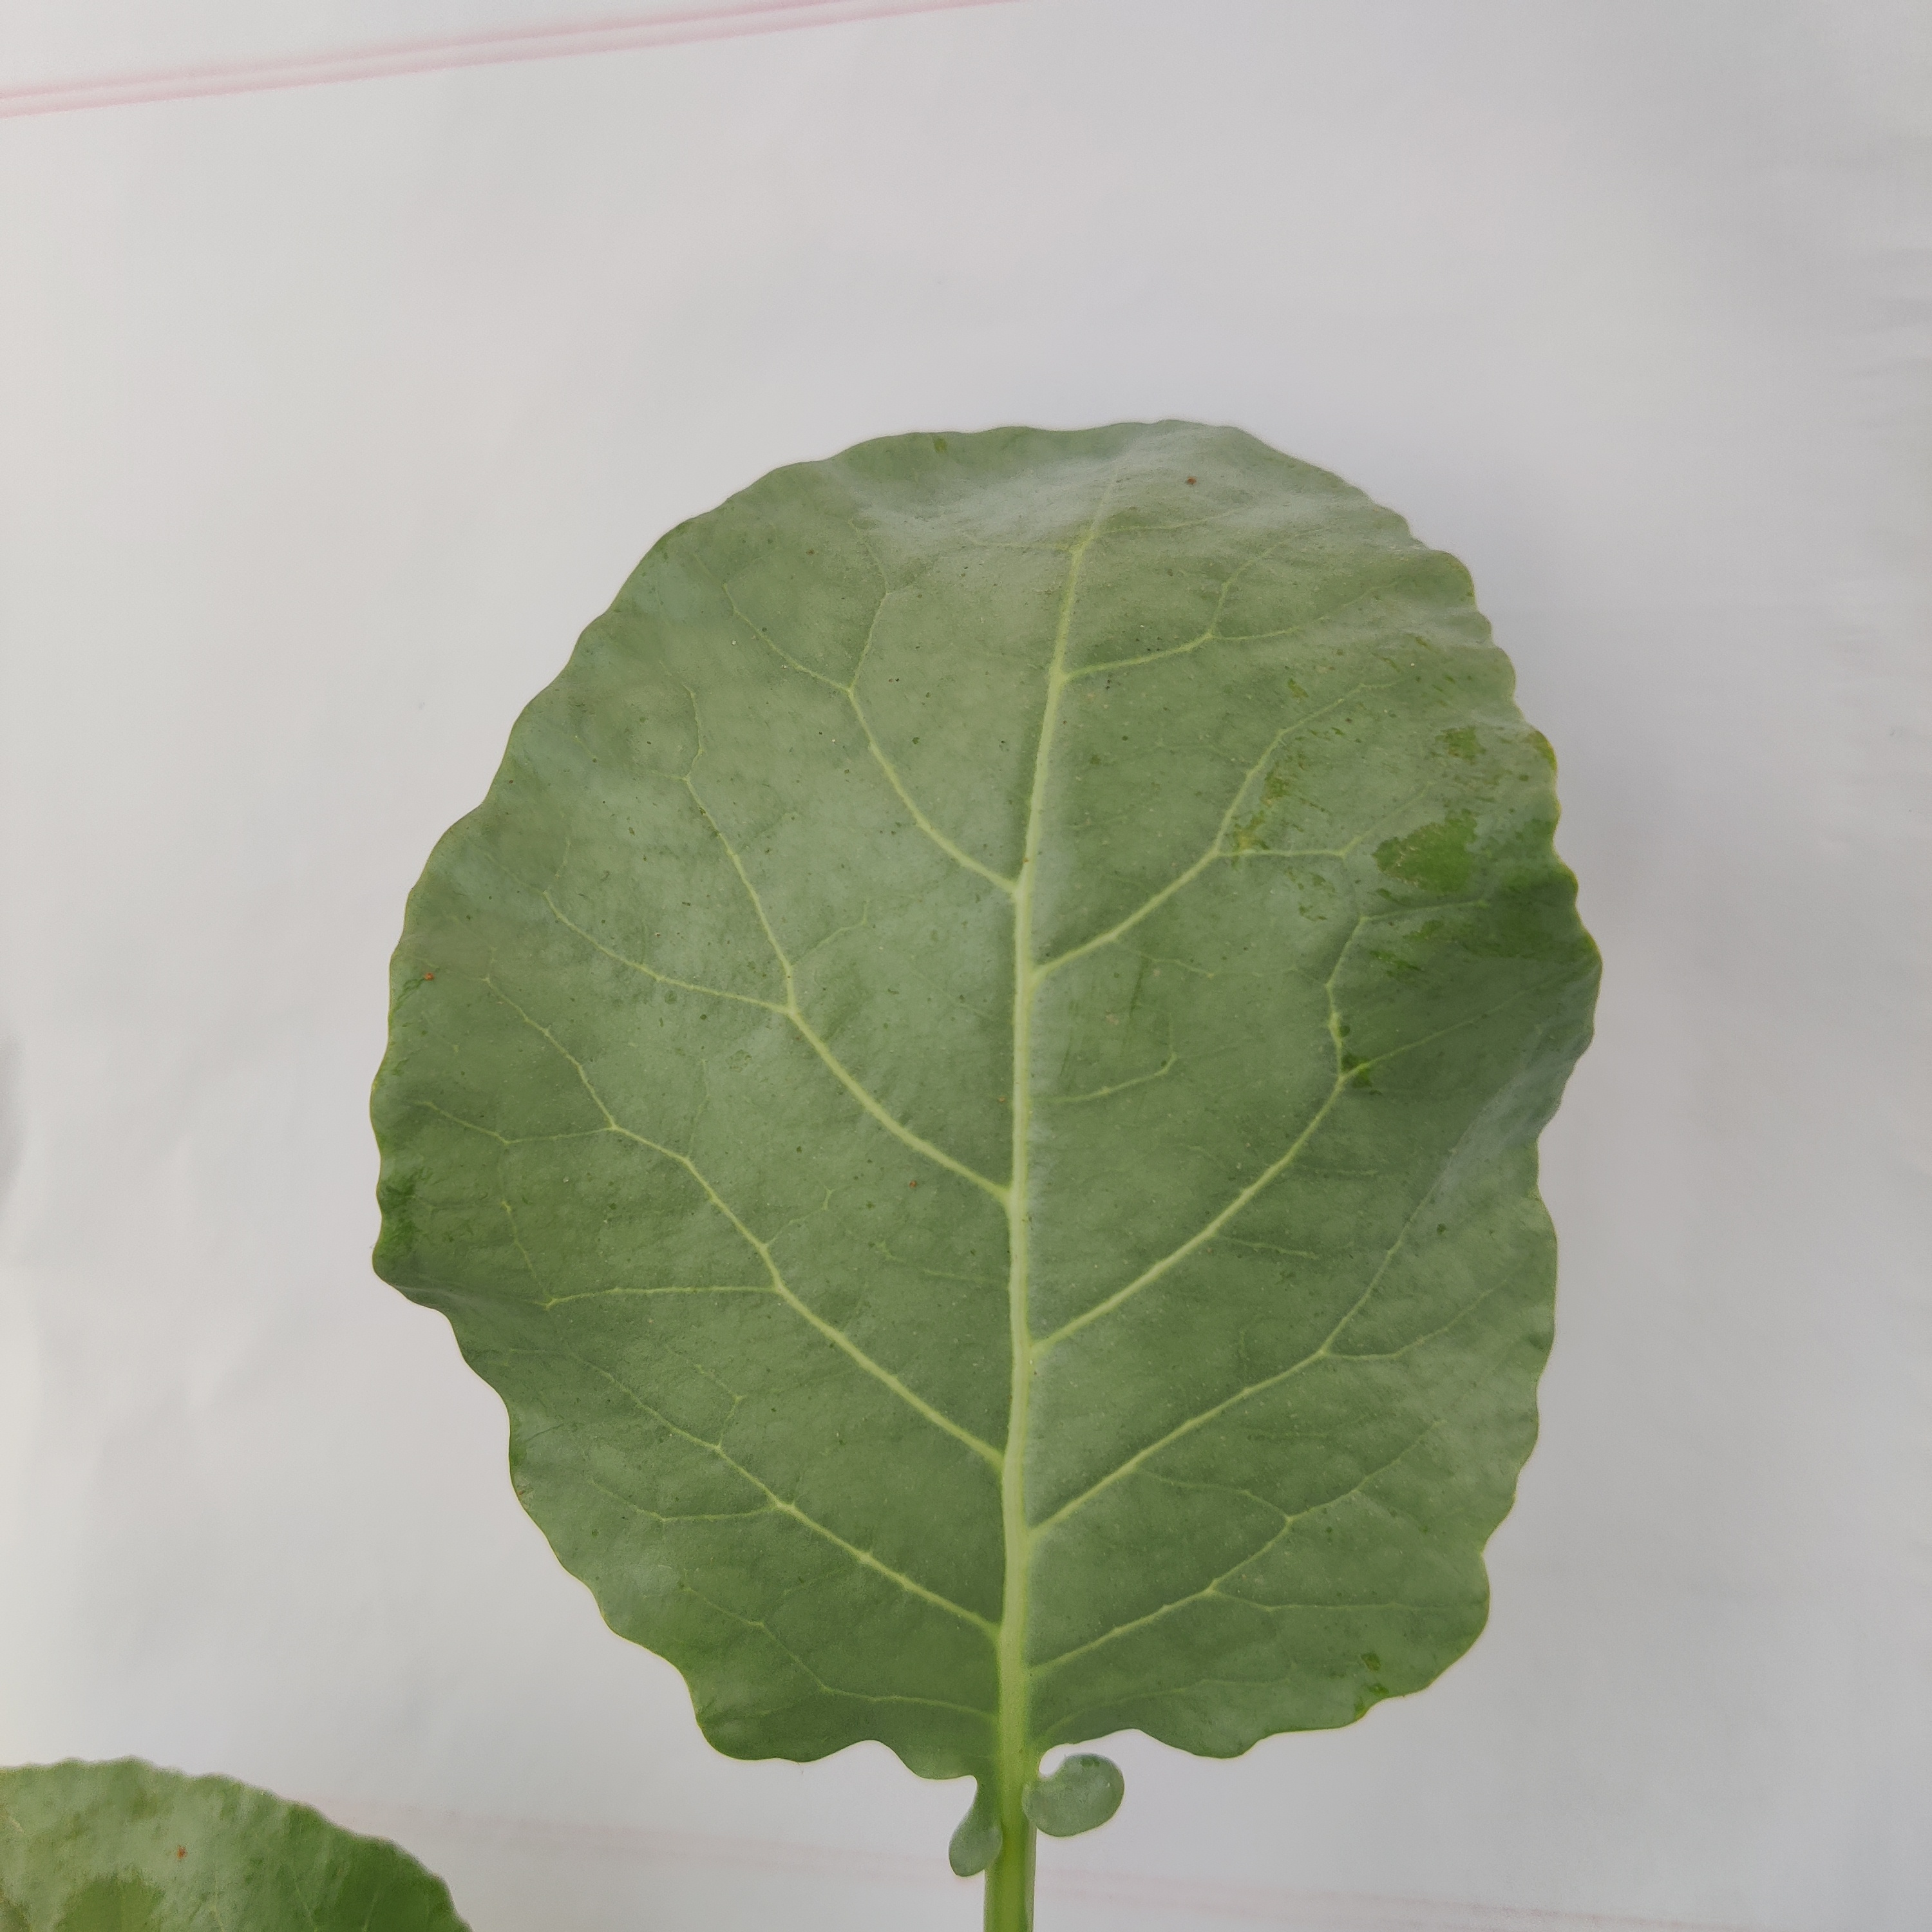
Label: Healthy